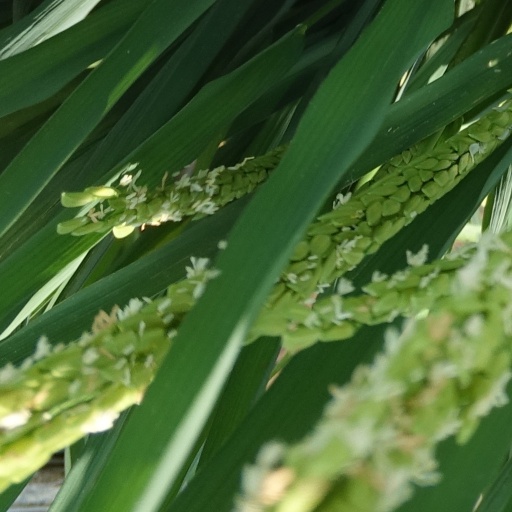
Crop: rice